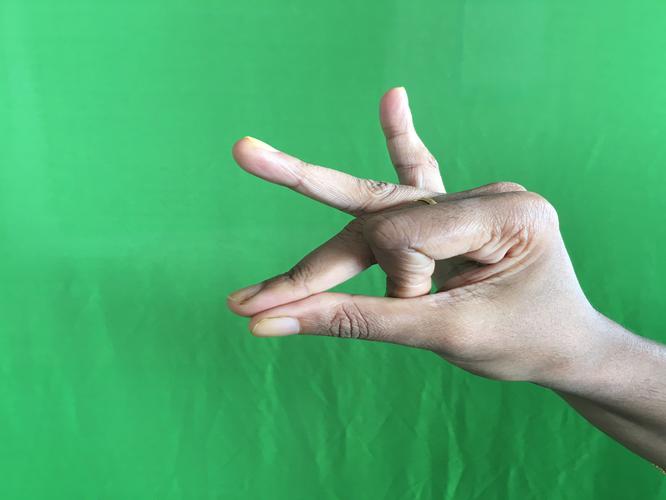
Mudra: Bramaram
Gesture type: single_hand